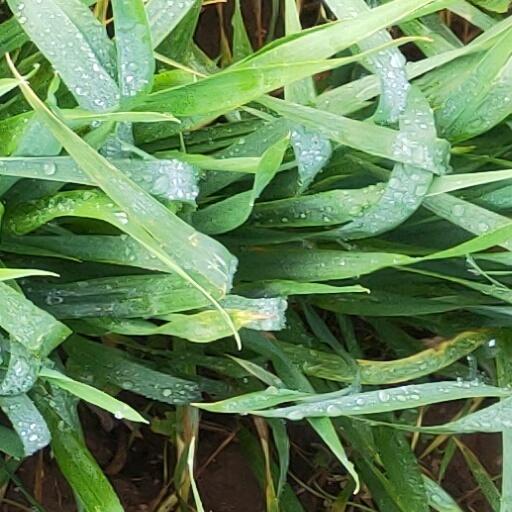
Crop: wheat